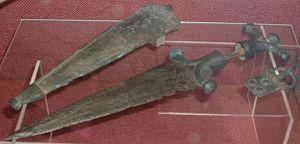
La guerre des Gaules est une série de campagnes militaires menées par le proconsul romain Jules César contre plusieurs tribus gauloises. La guerre de Rome contre ces tribus dure de 58 à 51-50 av. J.-C., et aboutit à la décisive bataille d'Alésia en 52 av. J.-C., qui mène à l'expansion de la République romaine sur l'ensemble de la Gaule.
Une dague est une arme blanche courte, à simple ou double tranchant.